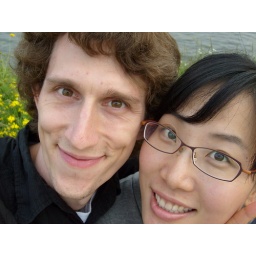
An obligatory head shot with flowers and the river in the background.